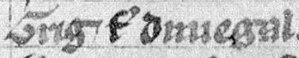
Giric Iᵉʳ co-roi des Scots de 878 à 889.